2023 Northeast Grand Prix

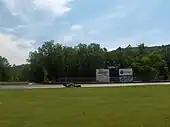
Lime Rock Park, where the race was held.

International Motor Sports Association's (IMSA) president John Doonan confirmed the race was part of the schedule for the 2023 IMSA SportsCar Championship (IMSA SCC) in August 2022. It was the eighth year the event was held as part of the WeatherTech SportsCar Championship and the thirty-first annual running of the race. The 2023 Northeast Grand Prix was the seventh of eleven scheduled sports car races of 2023 by IMSA, and it was the fourth round held as part of the WeatherTech Sprint Cup. The race was held at the seven-turn Lime Rock Park on July 22, 2023. As in previous years, it was the first of two GT-only rounds of the IMSA SportsCar Championship, in which only the GTD Pro and GTD classes will compete.